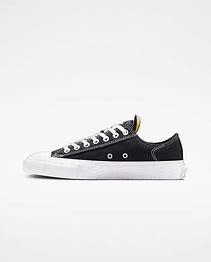
Brand: Converse
Model: Chuck Taylor Alt Star